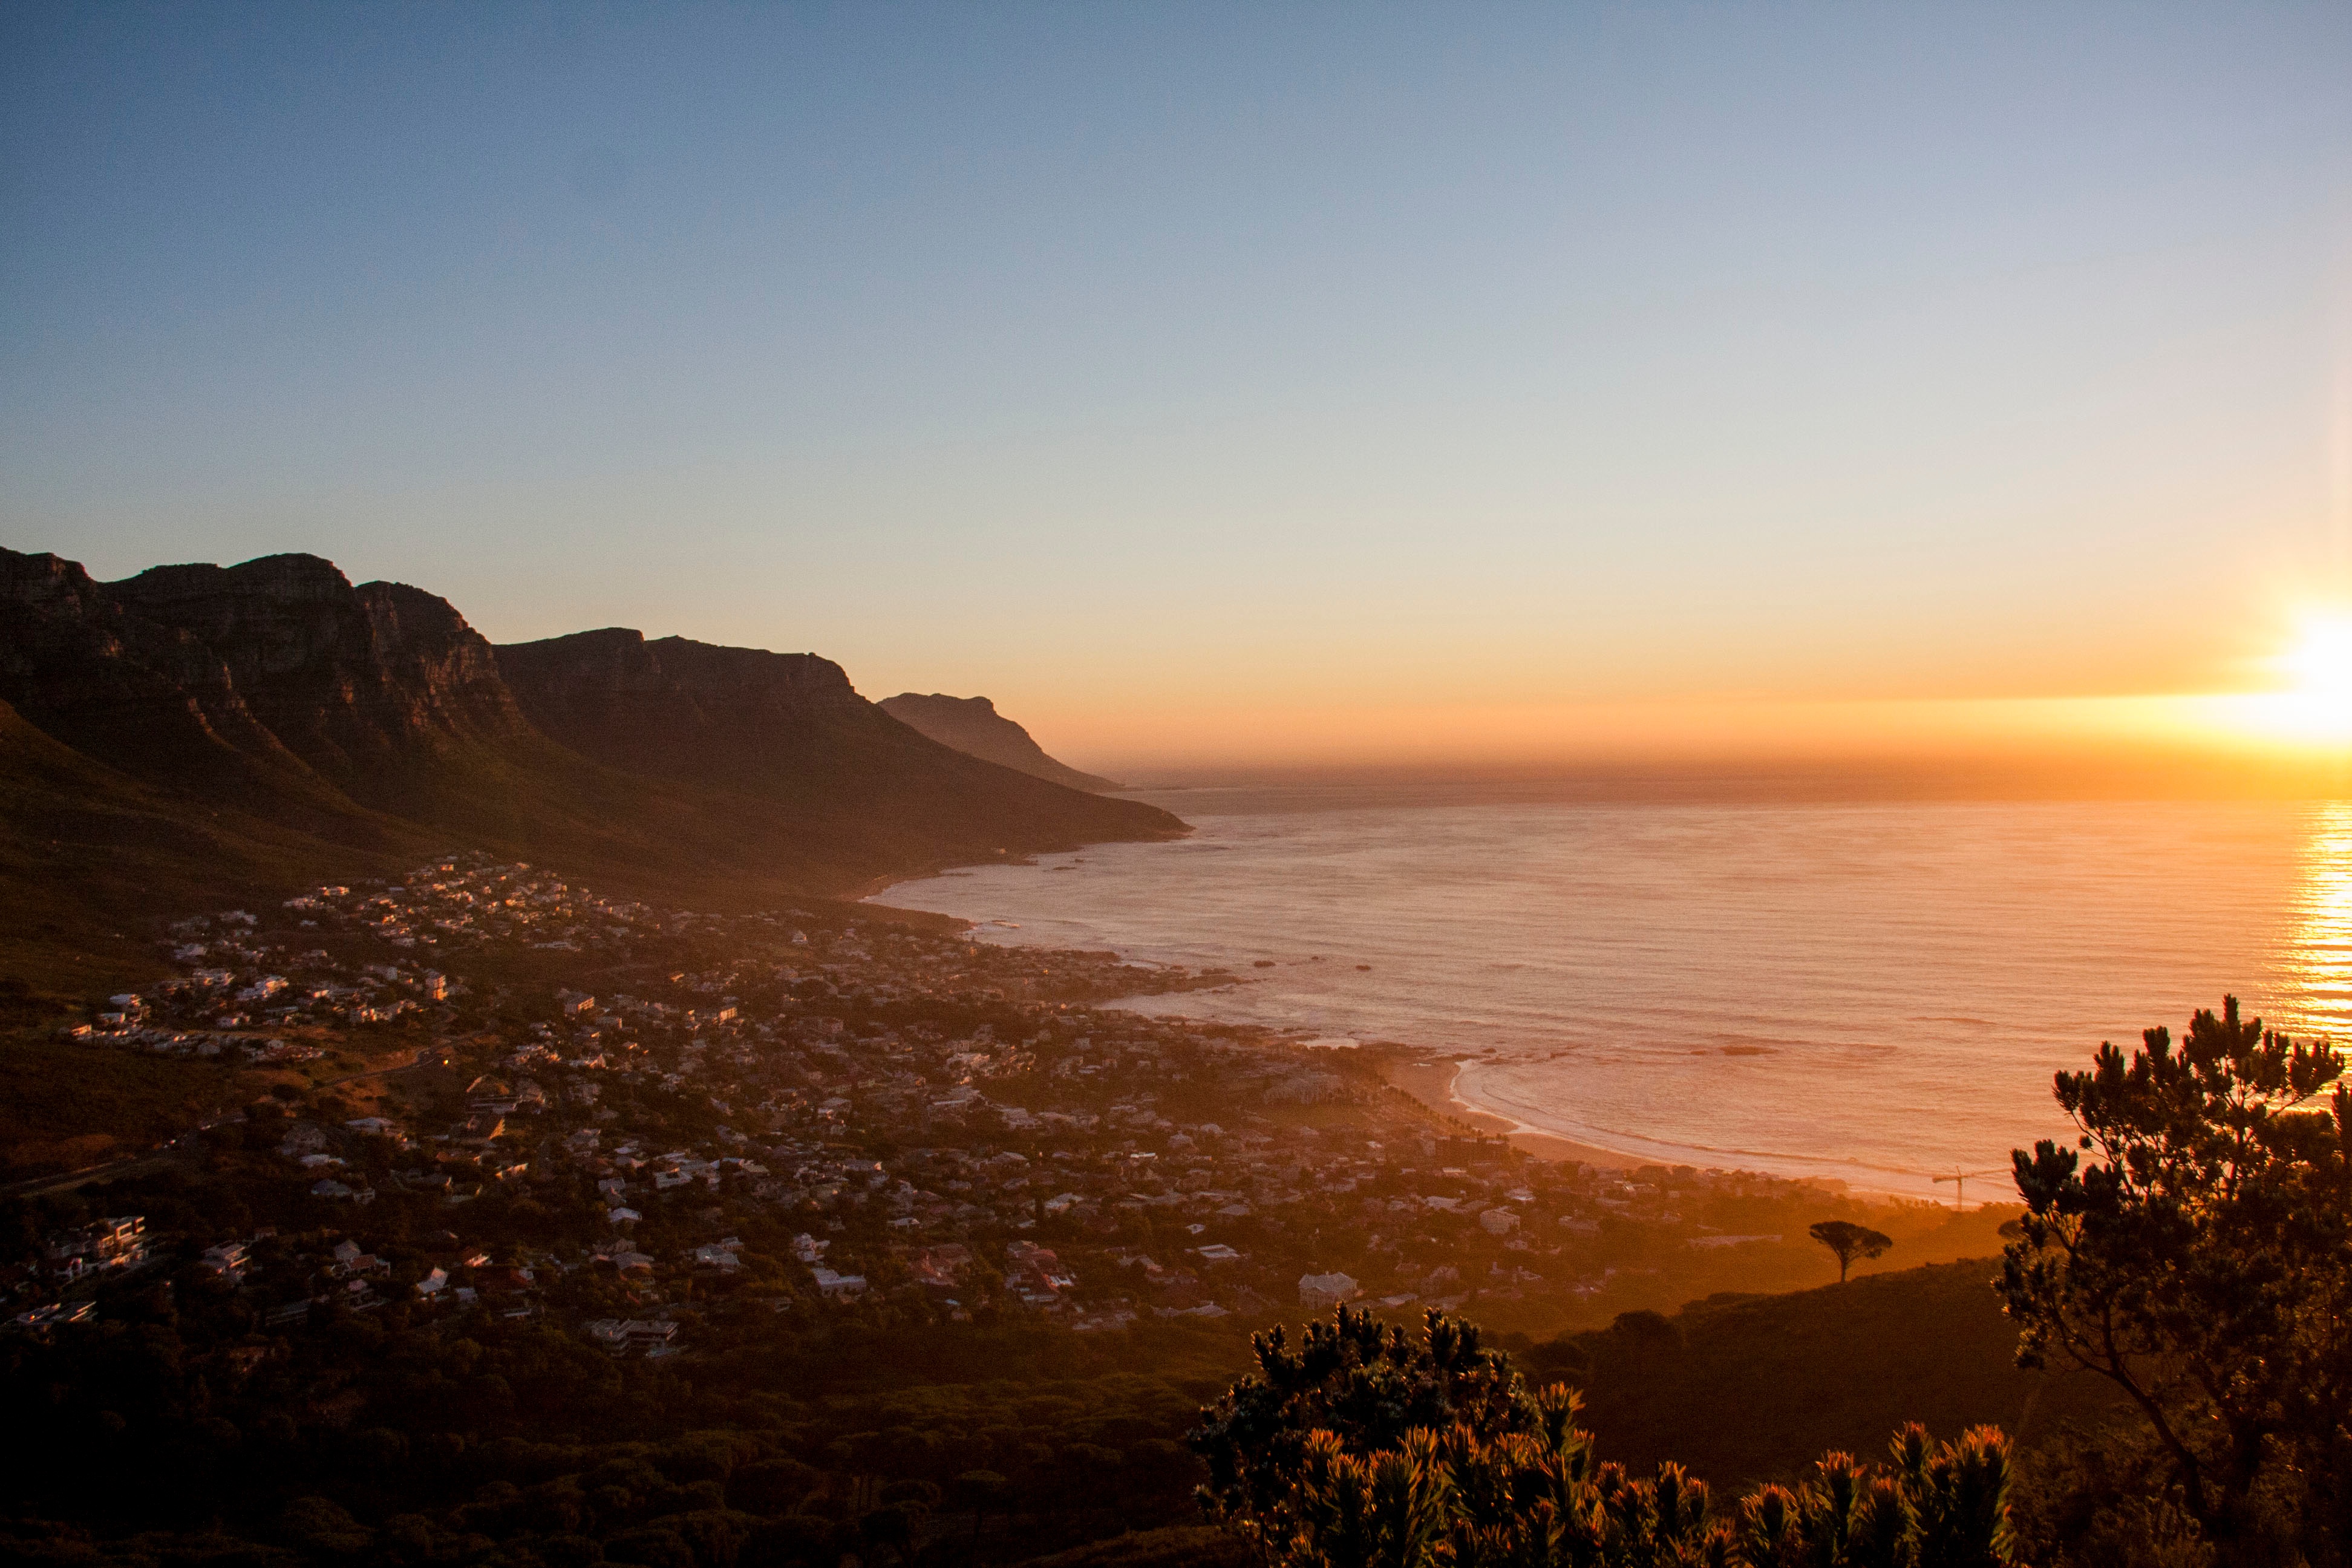
beach, sea, coast, rock, ocean, horizon, sun, sunrise, sunset, sunlight, morning, hill, shore, wave, dawn, cliff, dusk, evening, bay, terrain, cape, afterglow, atmospheric phenomenon